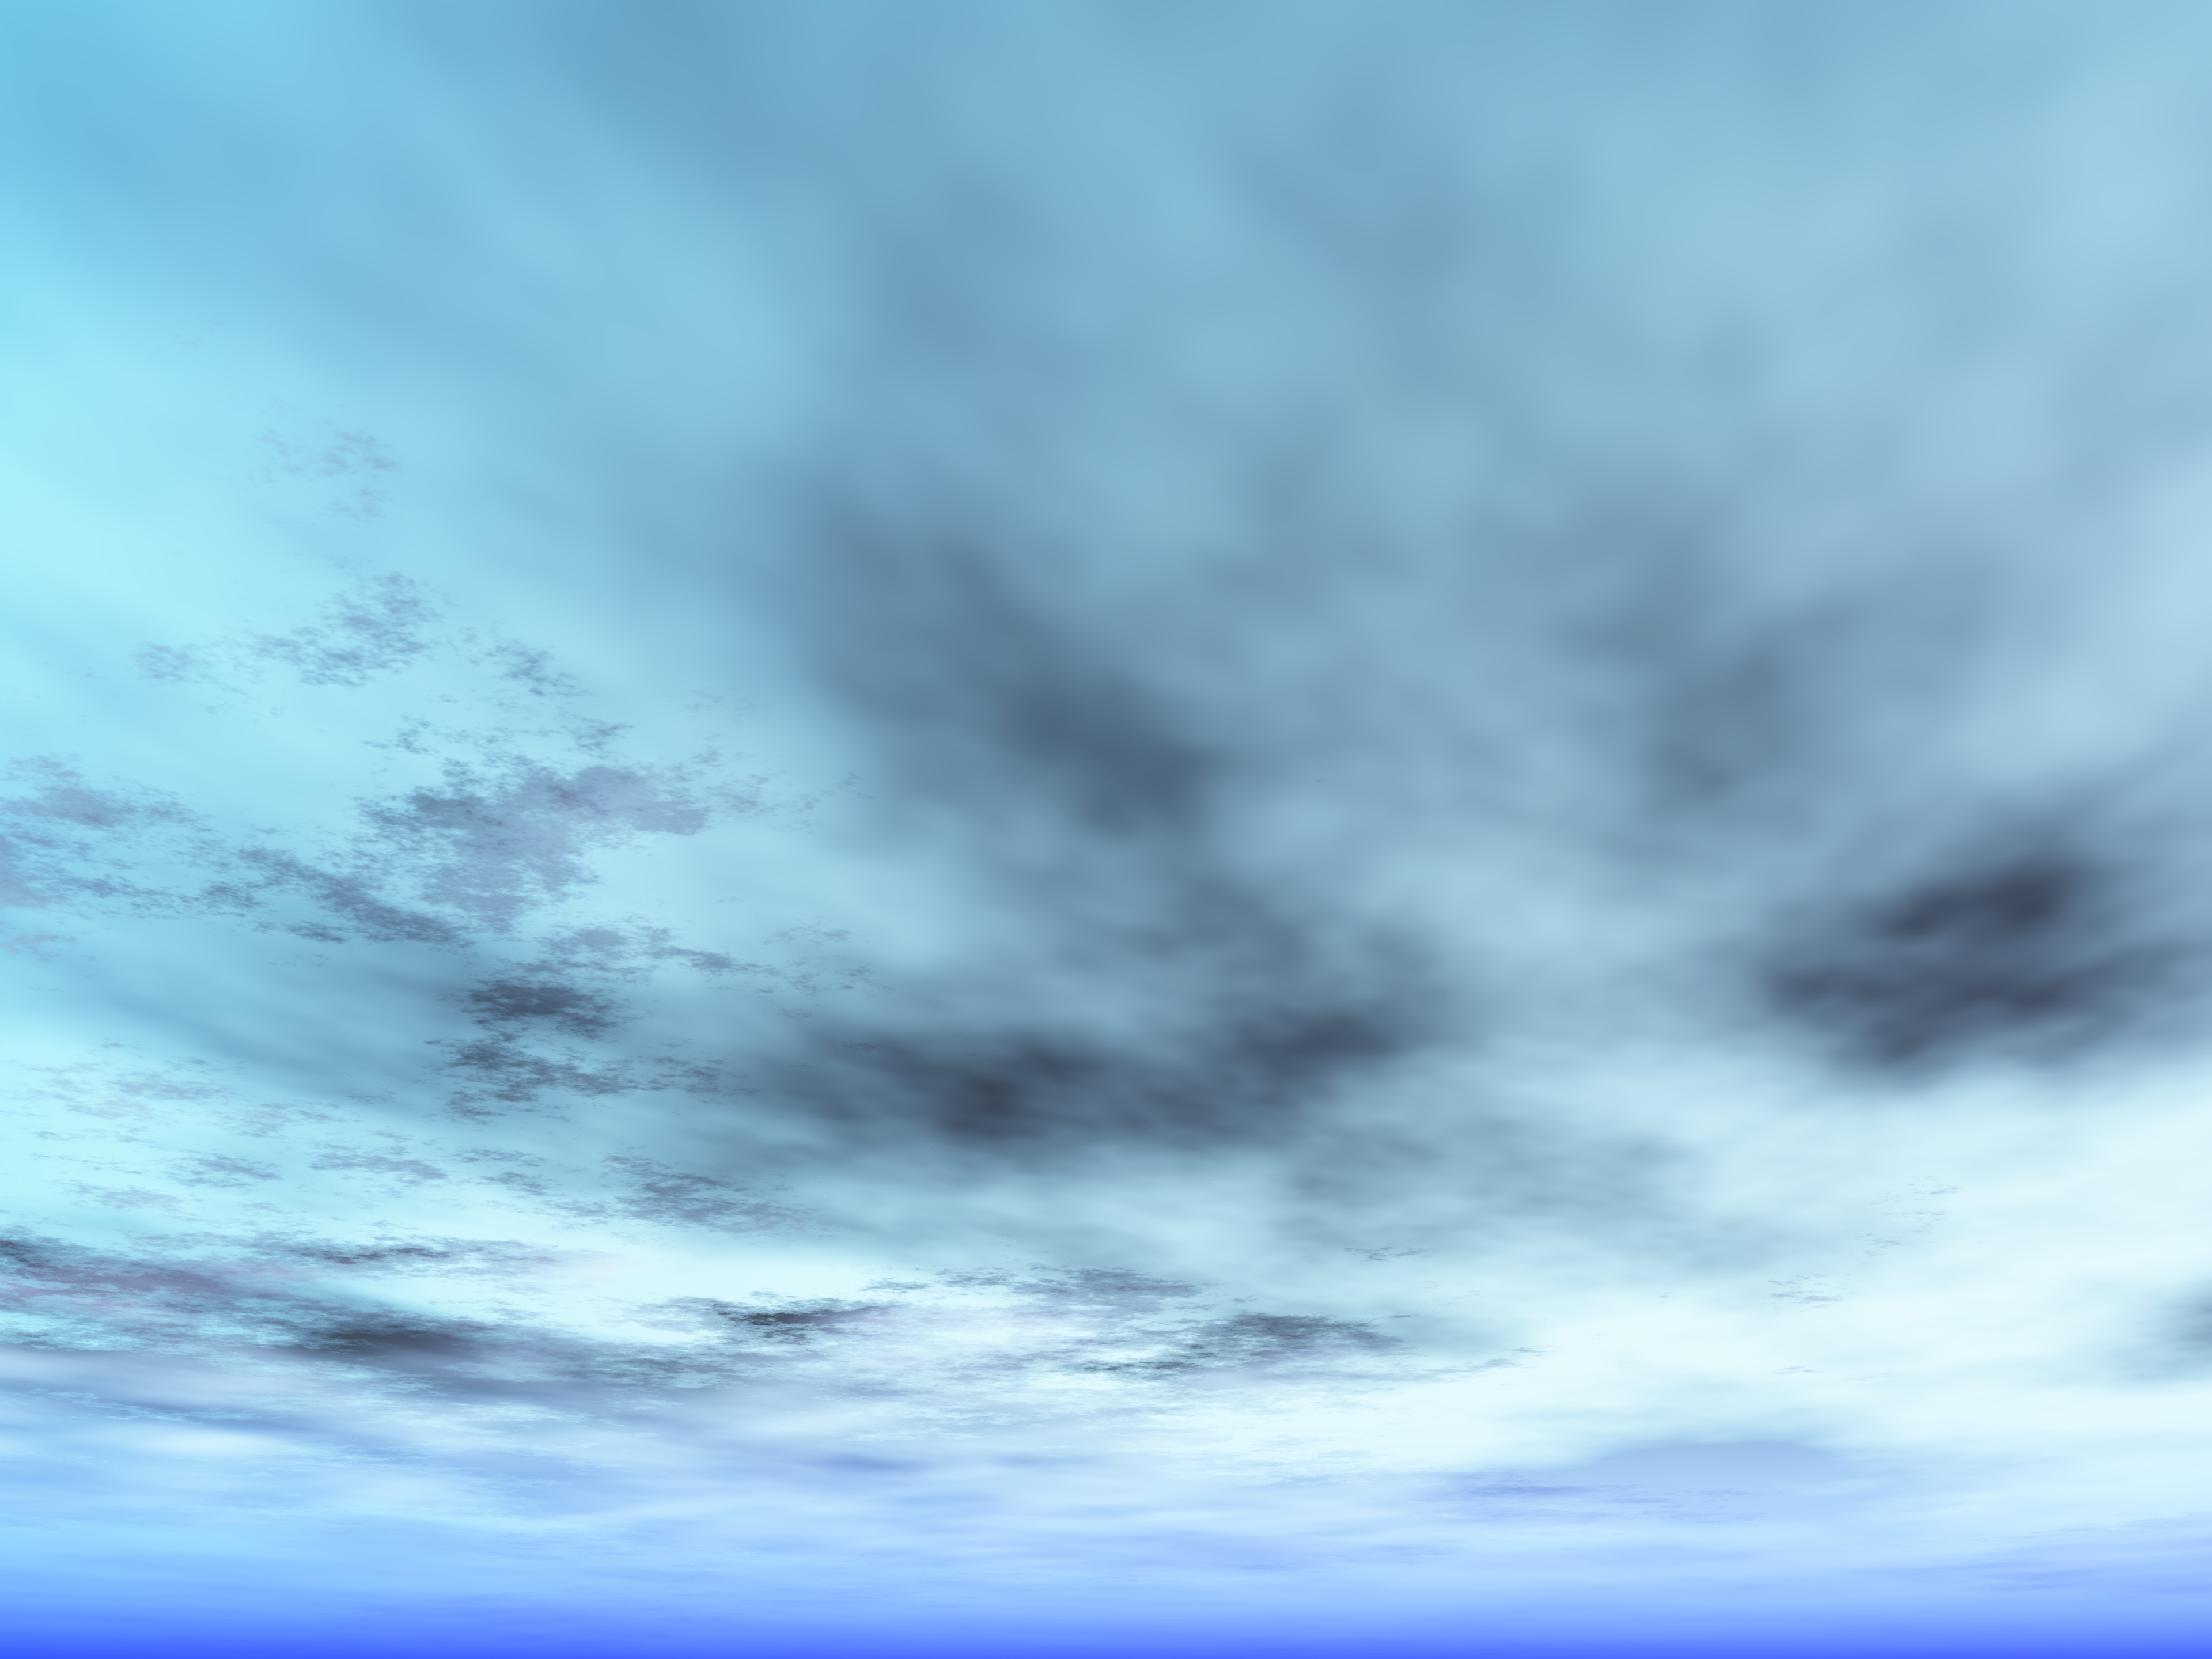
landscape, horizon, winter, cloud, sky, atmosphere, daytime, weather, cumulus, blue, season, blue sky, clouds, blue sky clouds, winter background, meteorological phenomenon, blue sky background